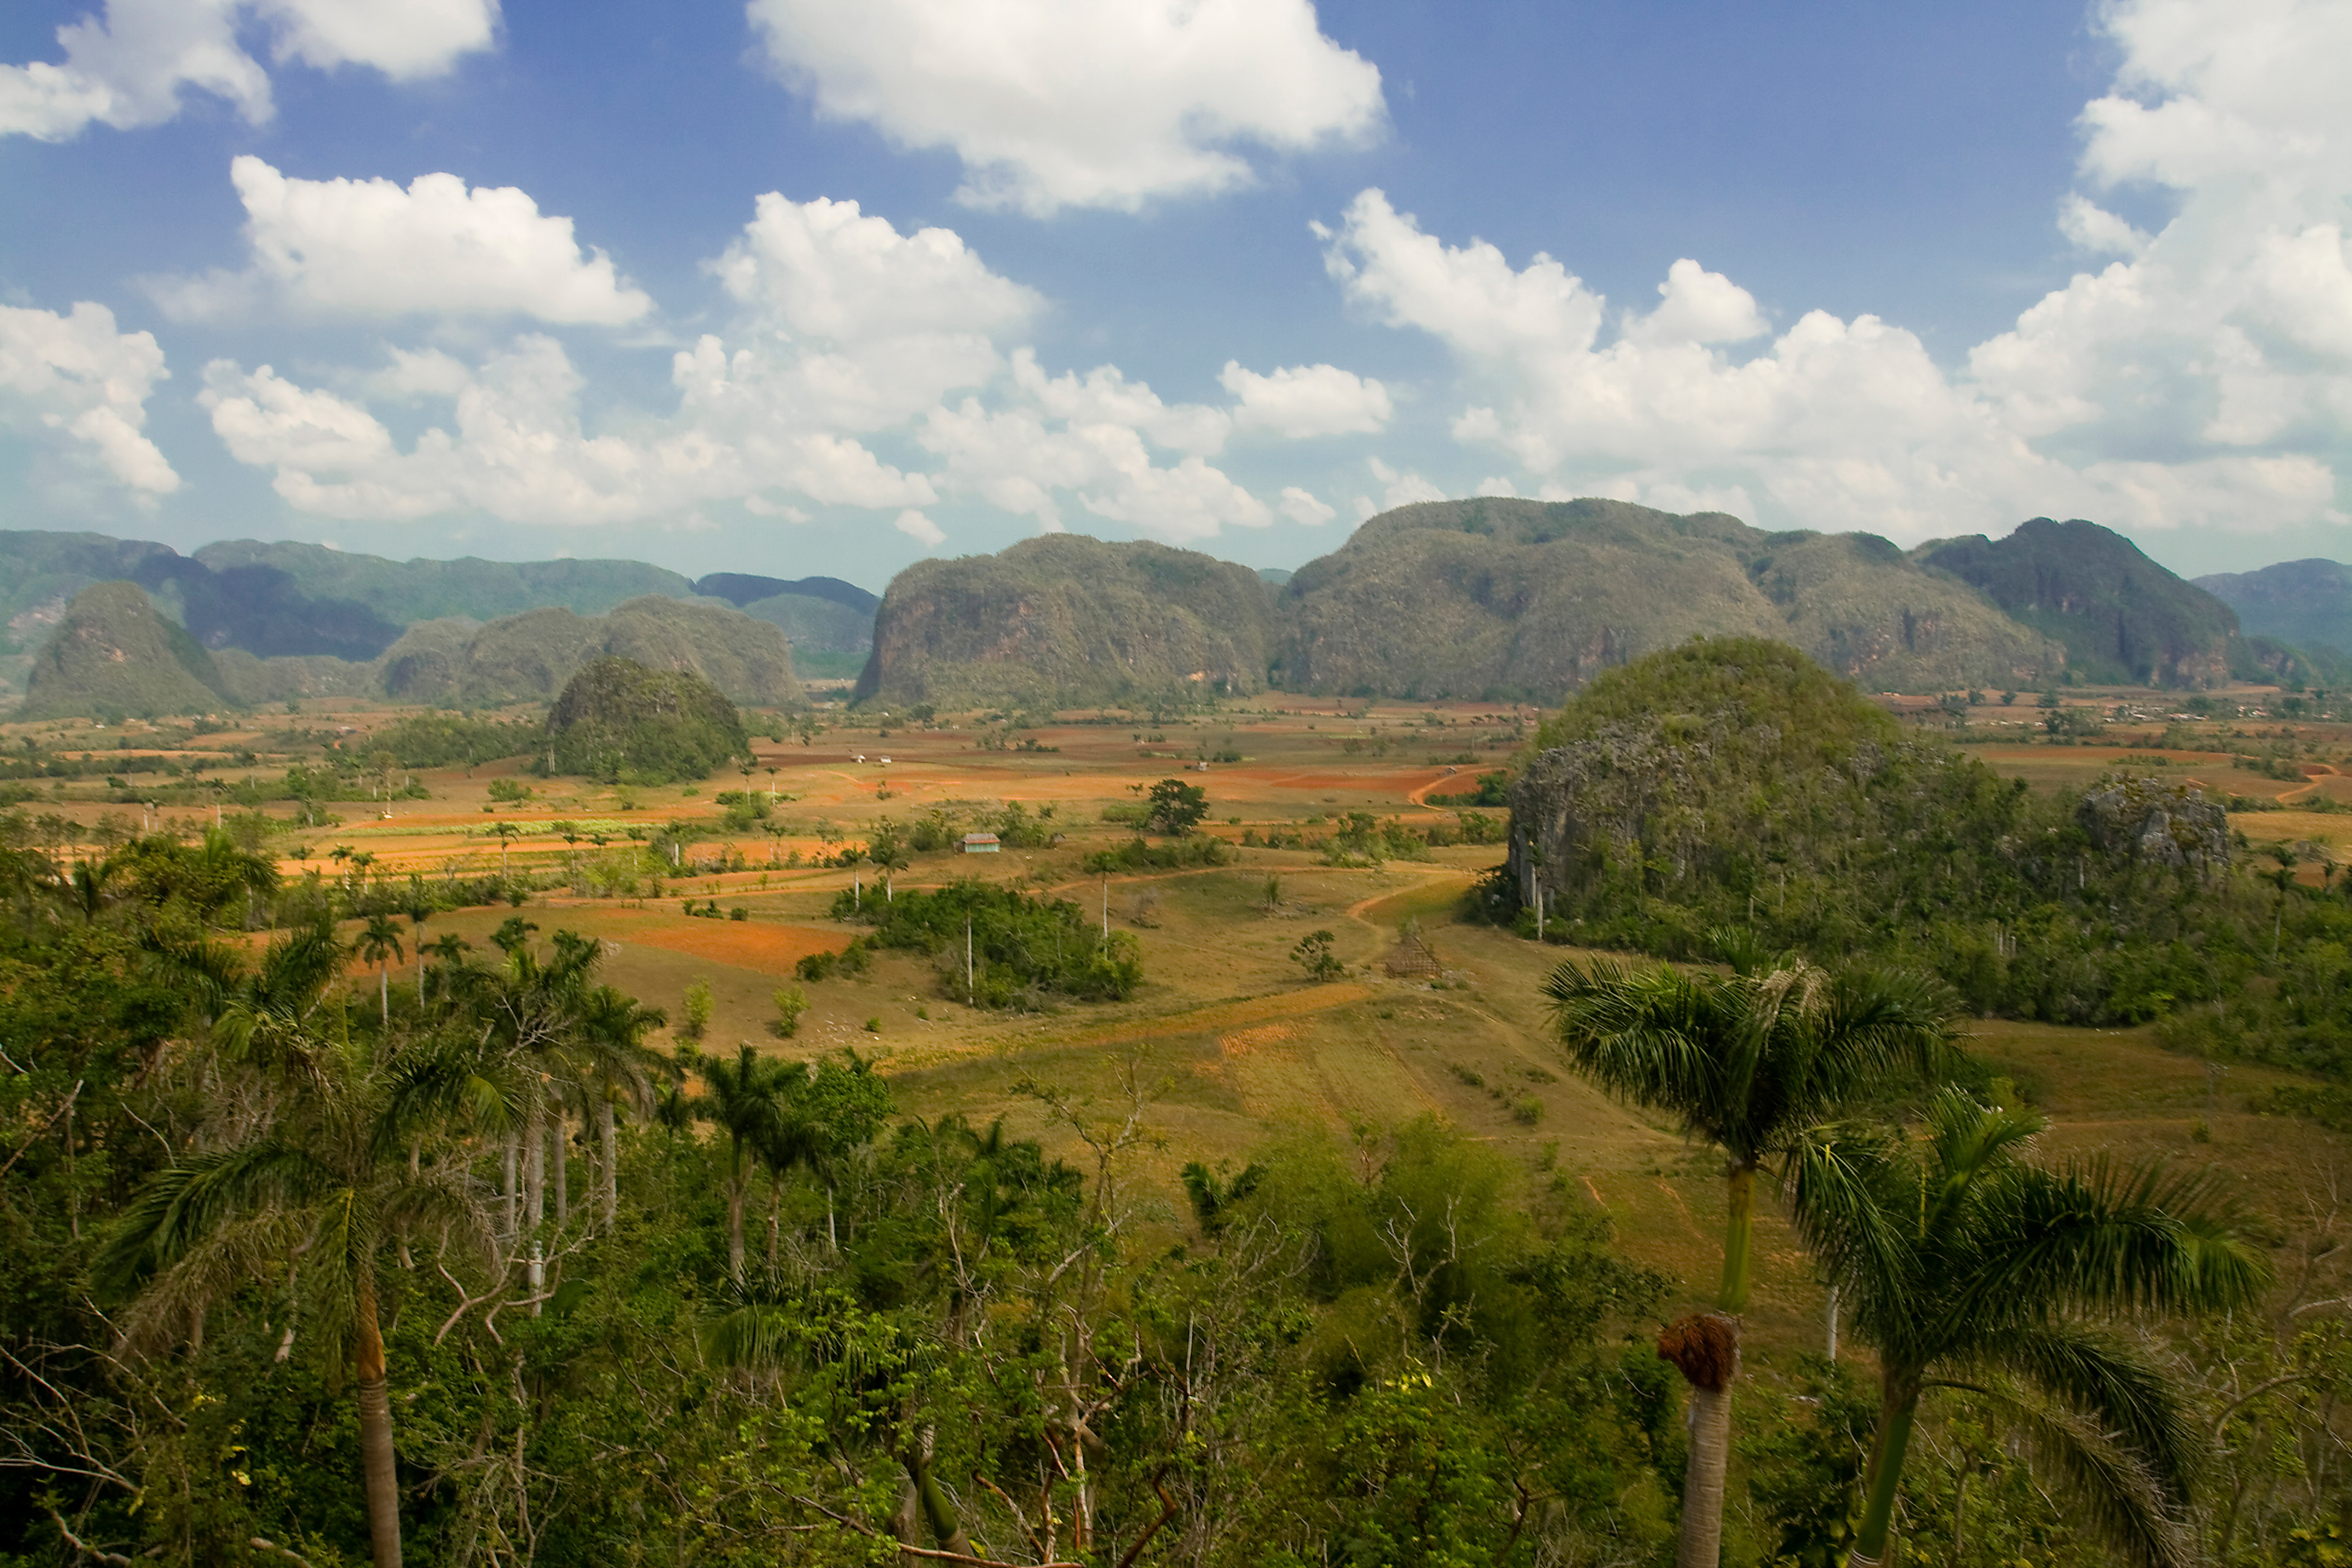
mountainous landforms, highland, vegetation, nature, natural landscape, hill, mountain, wilderness, natural environment, nature reserve, plain, grassland, sky, shrubland, hill station, plant community, ecoregion, plateau, savanna, rural area, landscape, fell, grass family, mountain range, ridge, cloud, national park, grass, tree, valley, mount scenery, chaparral, prairie, terrain, escarpment, jungle, land lot, plant, steppe, meadow, forest, pasture